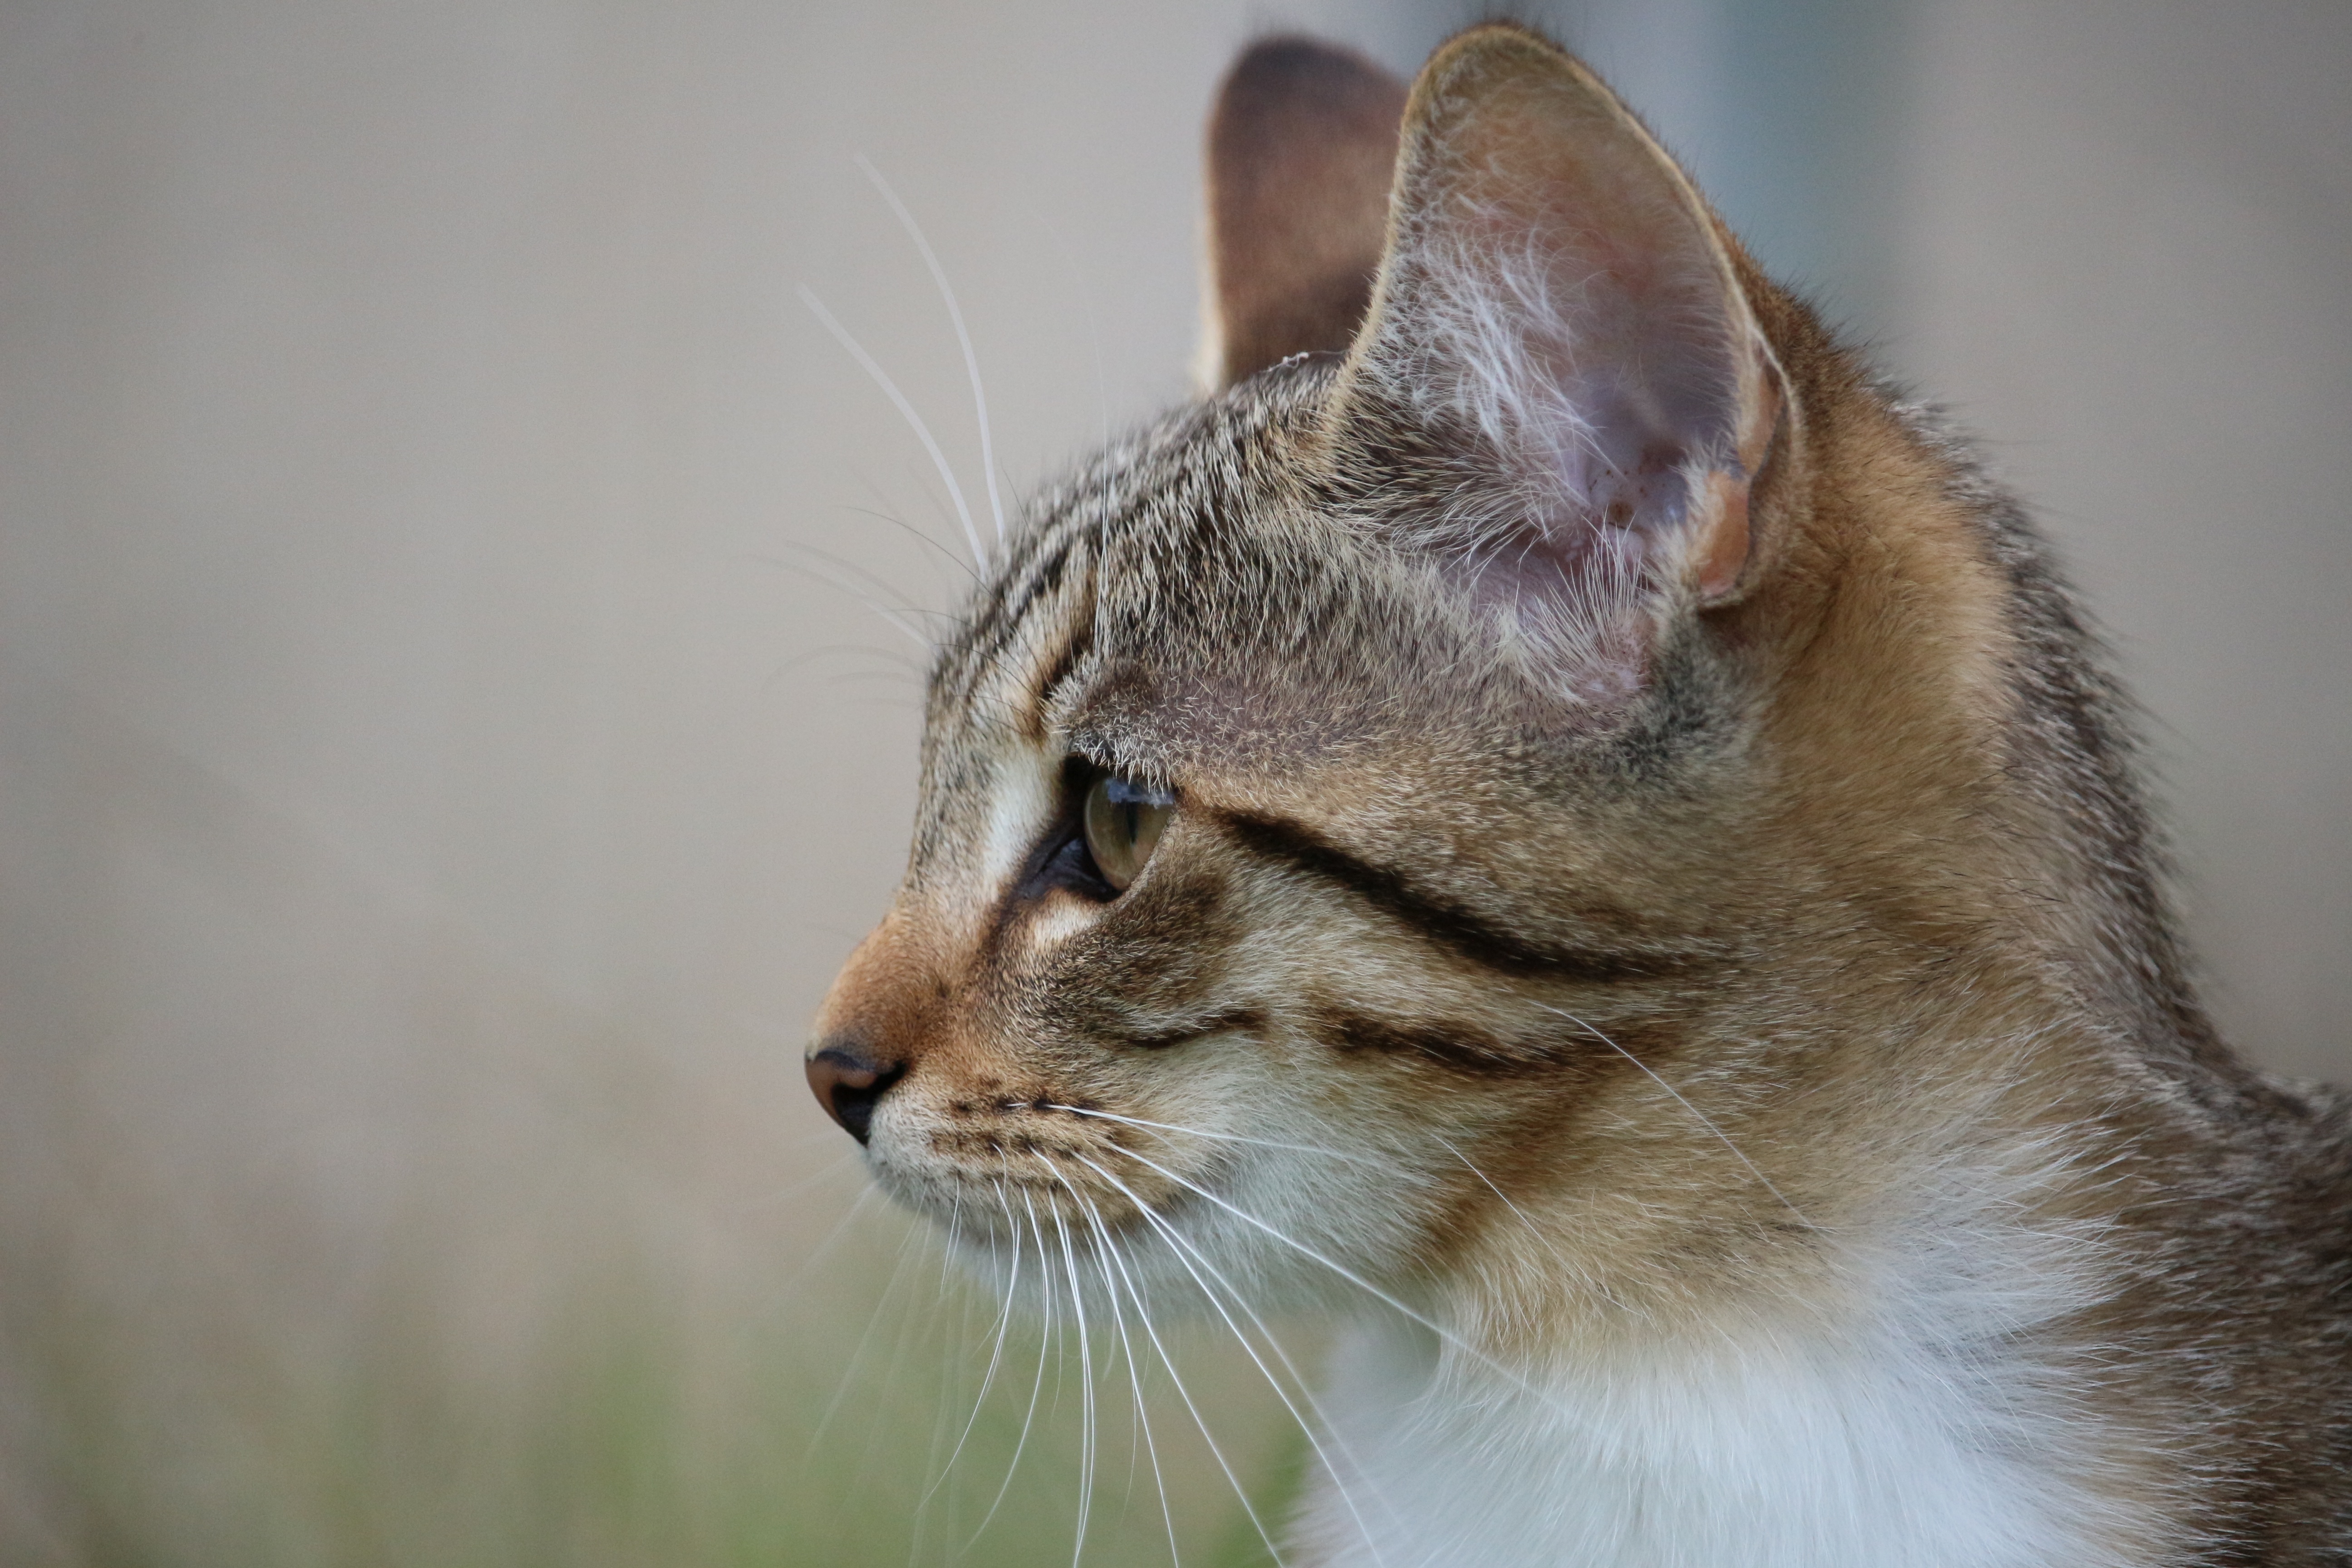
kitten, cat, mammal, fauna, close up, nose, whiskers, snout, vertebrate, domestic cat, young cat, cat's eyes, tabby cat, cat baby, european shorthair, wild cat, small to medium sized cats, cat like mammal, carnivoran, domestic short haired cat, rusty spotted cat